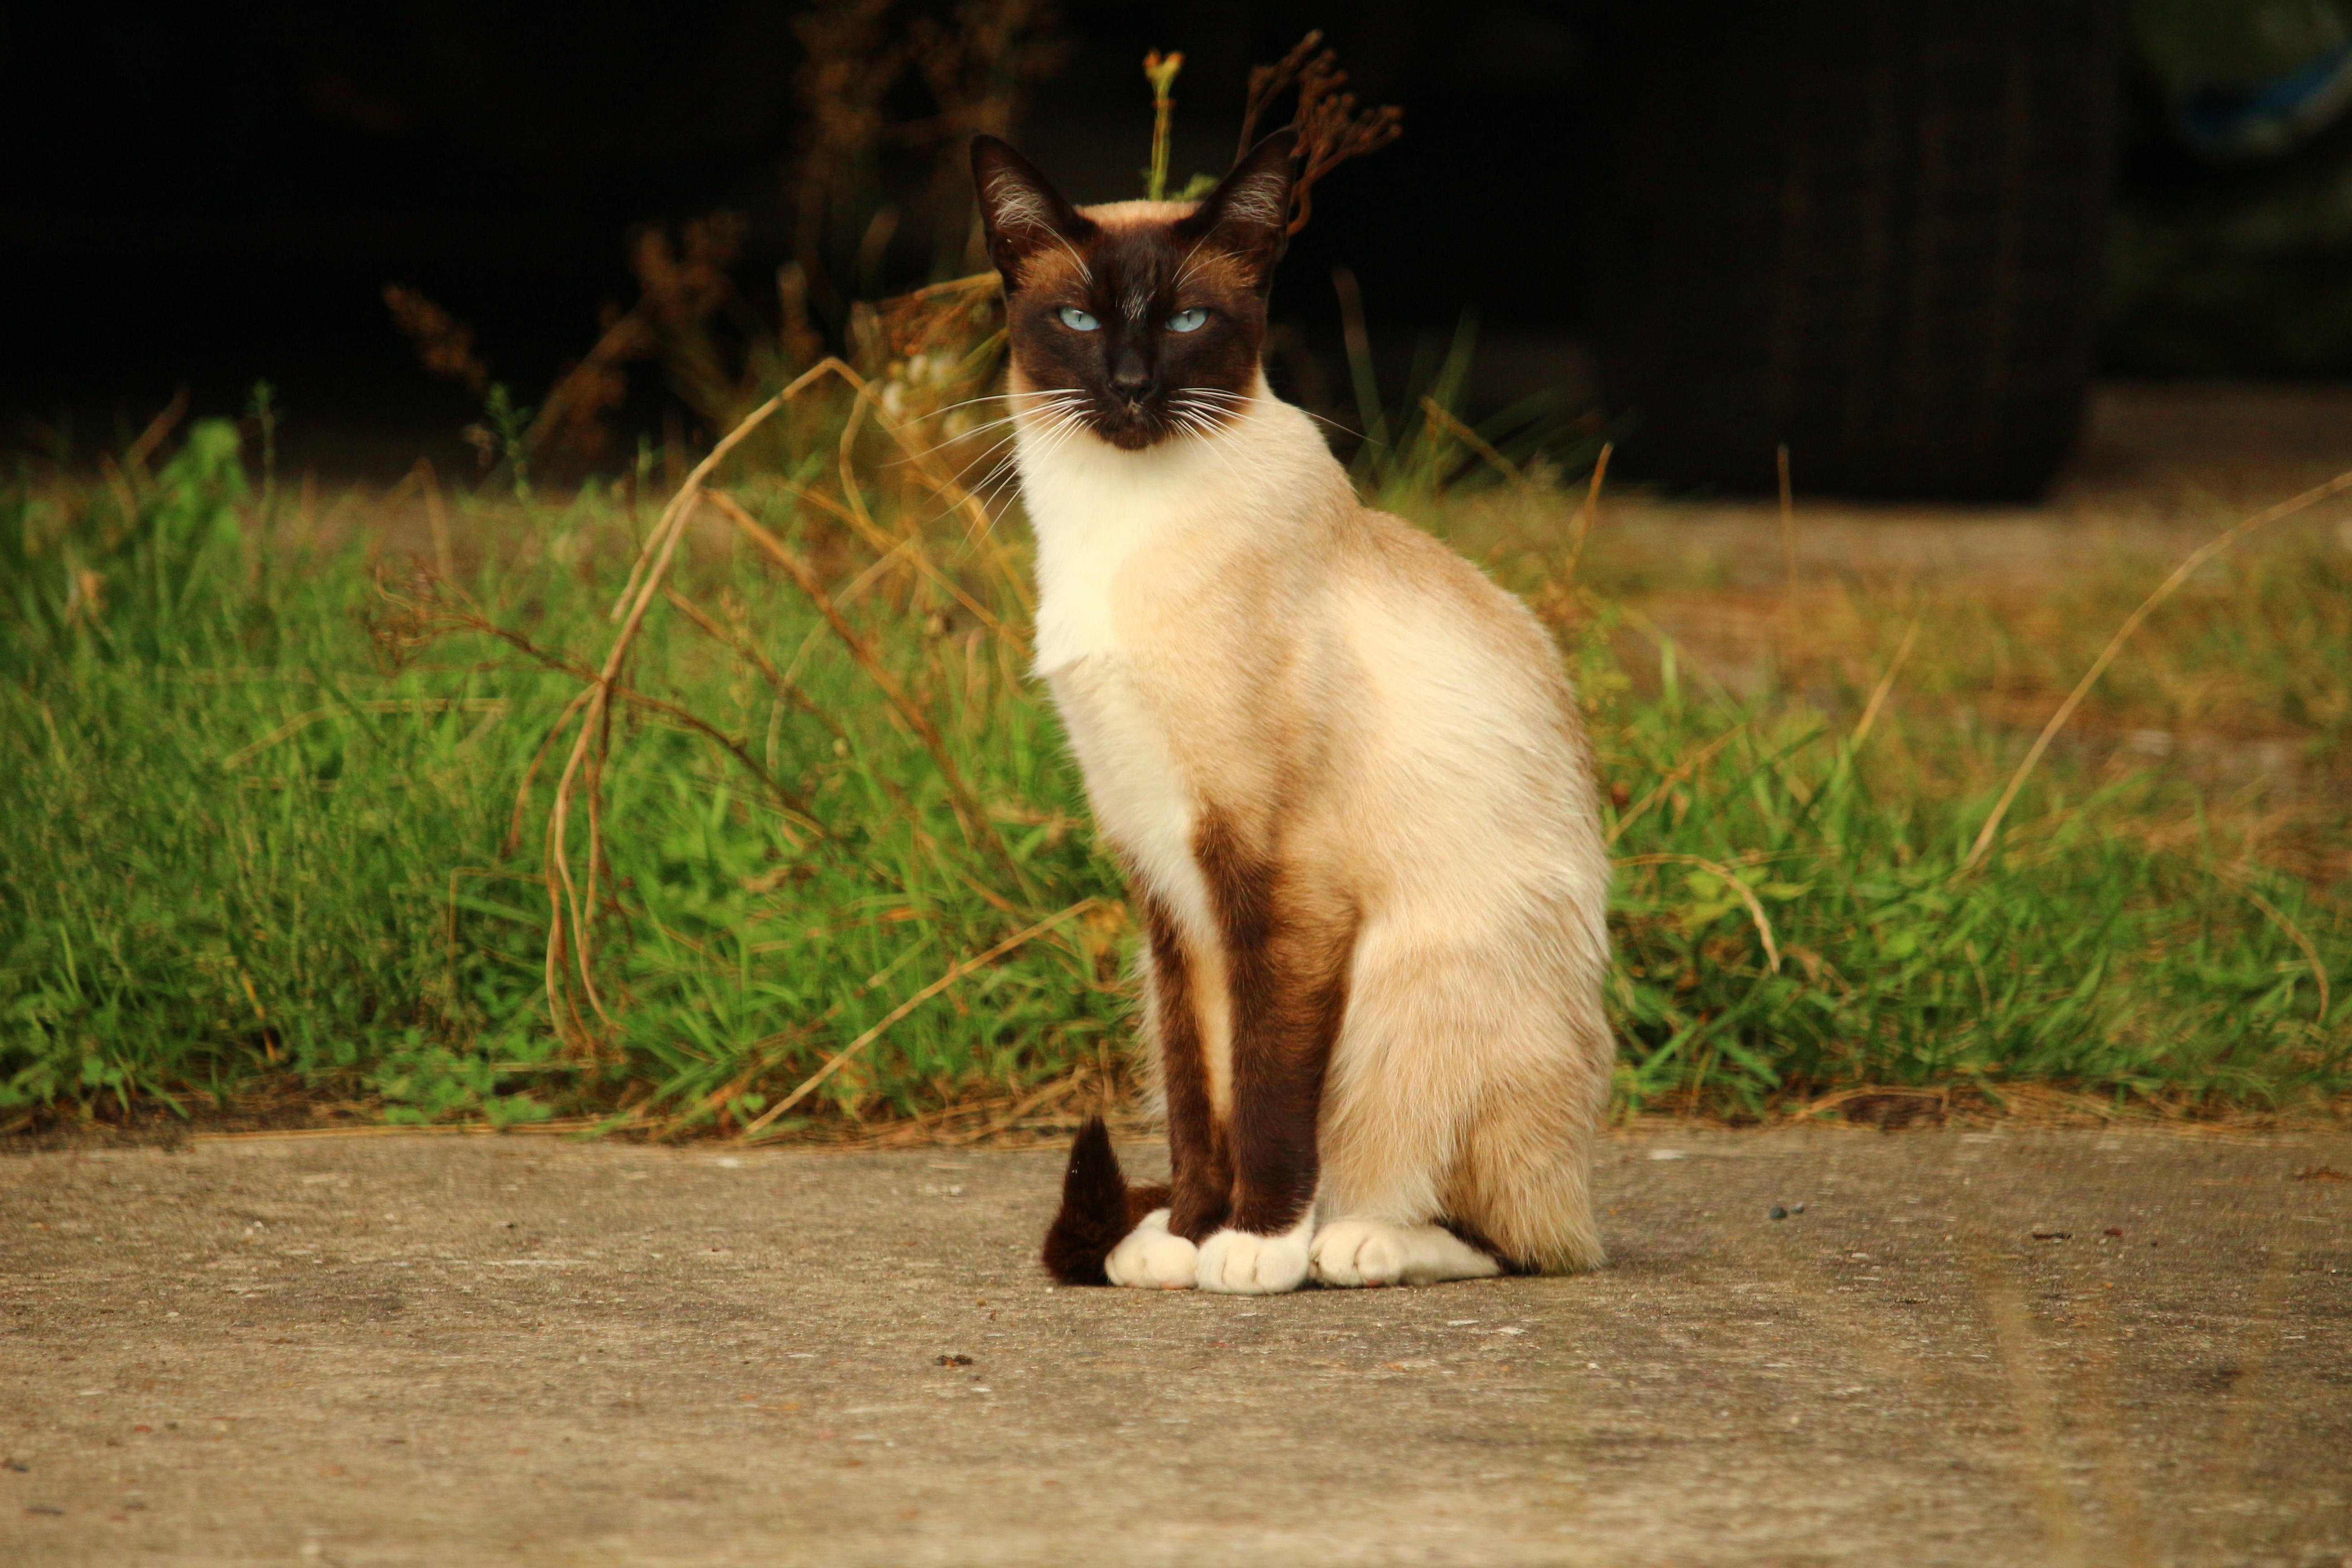
cat, mammal, fauna, whiskers, vertebrate, mieze, siamese, siamese cat, breed cat, small to medium sized cats, cat like mammal